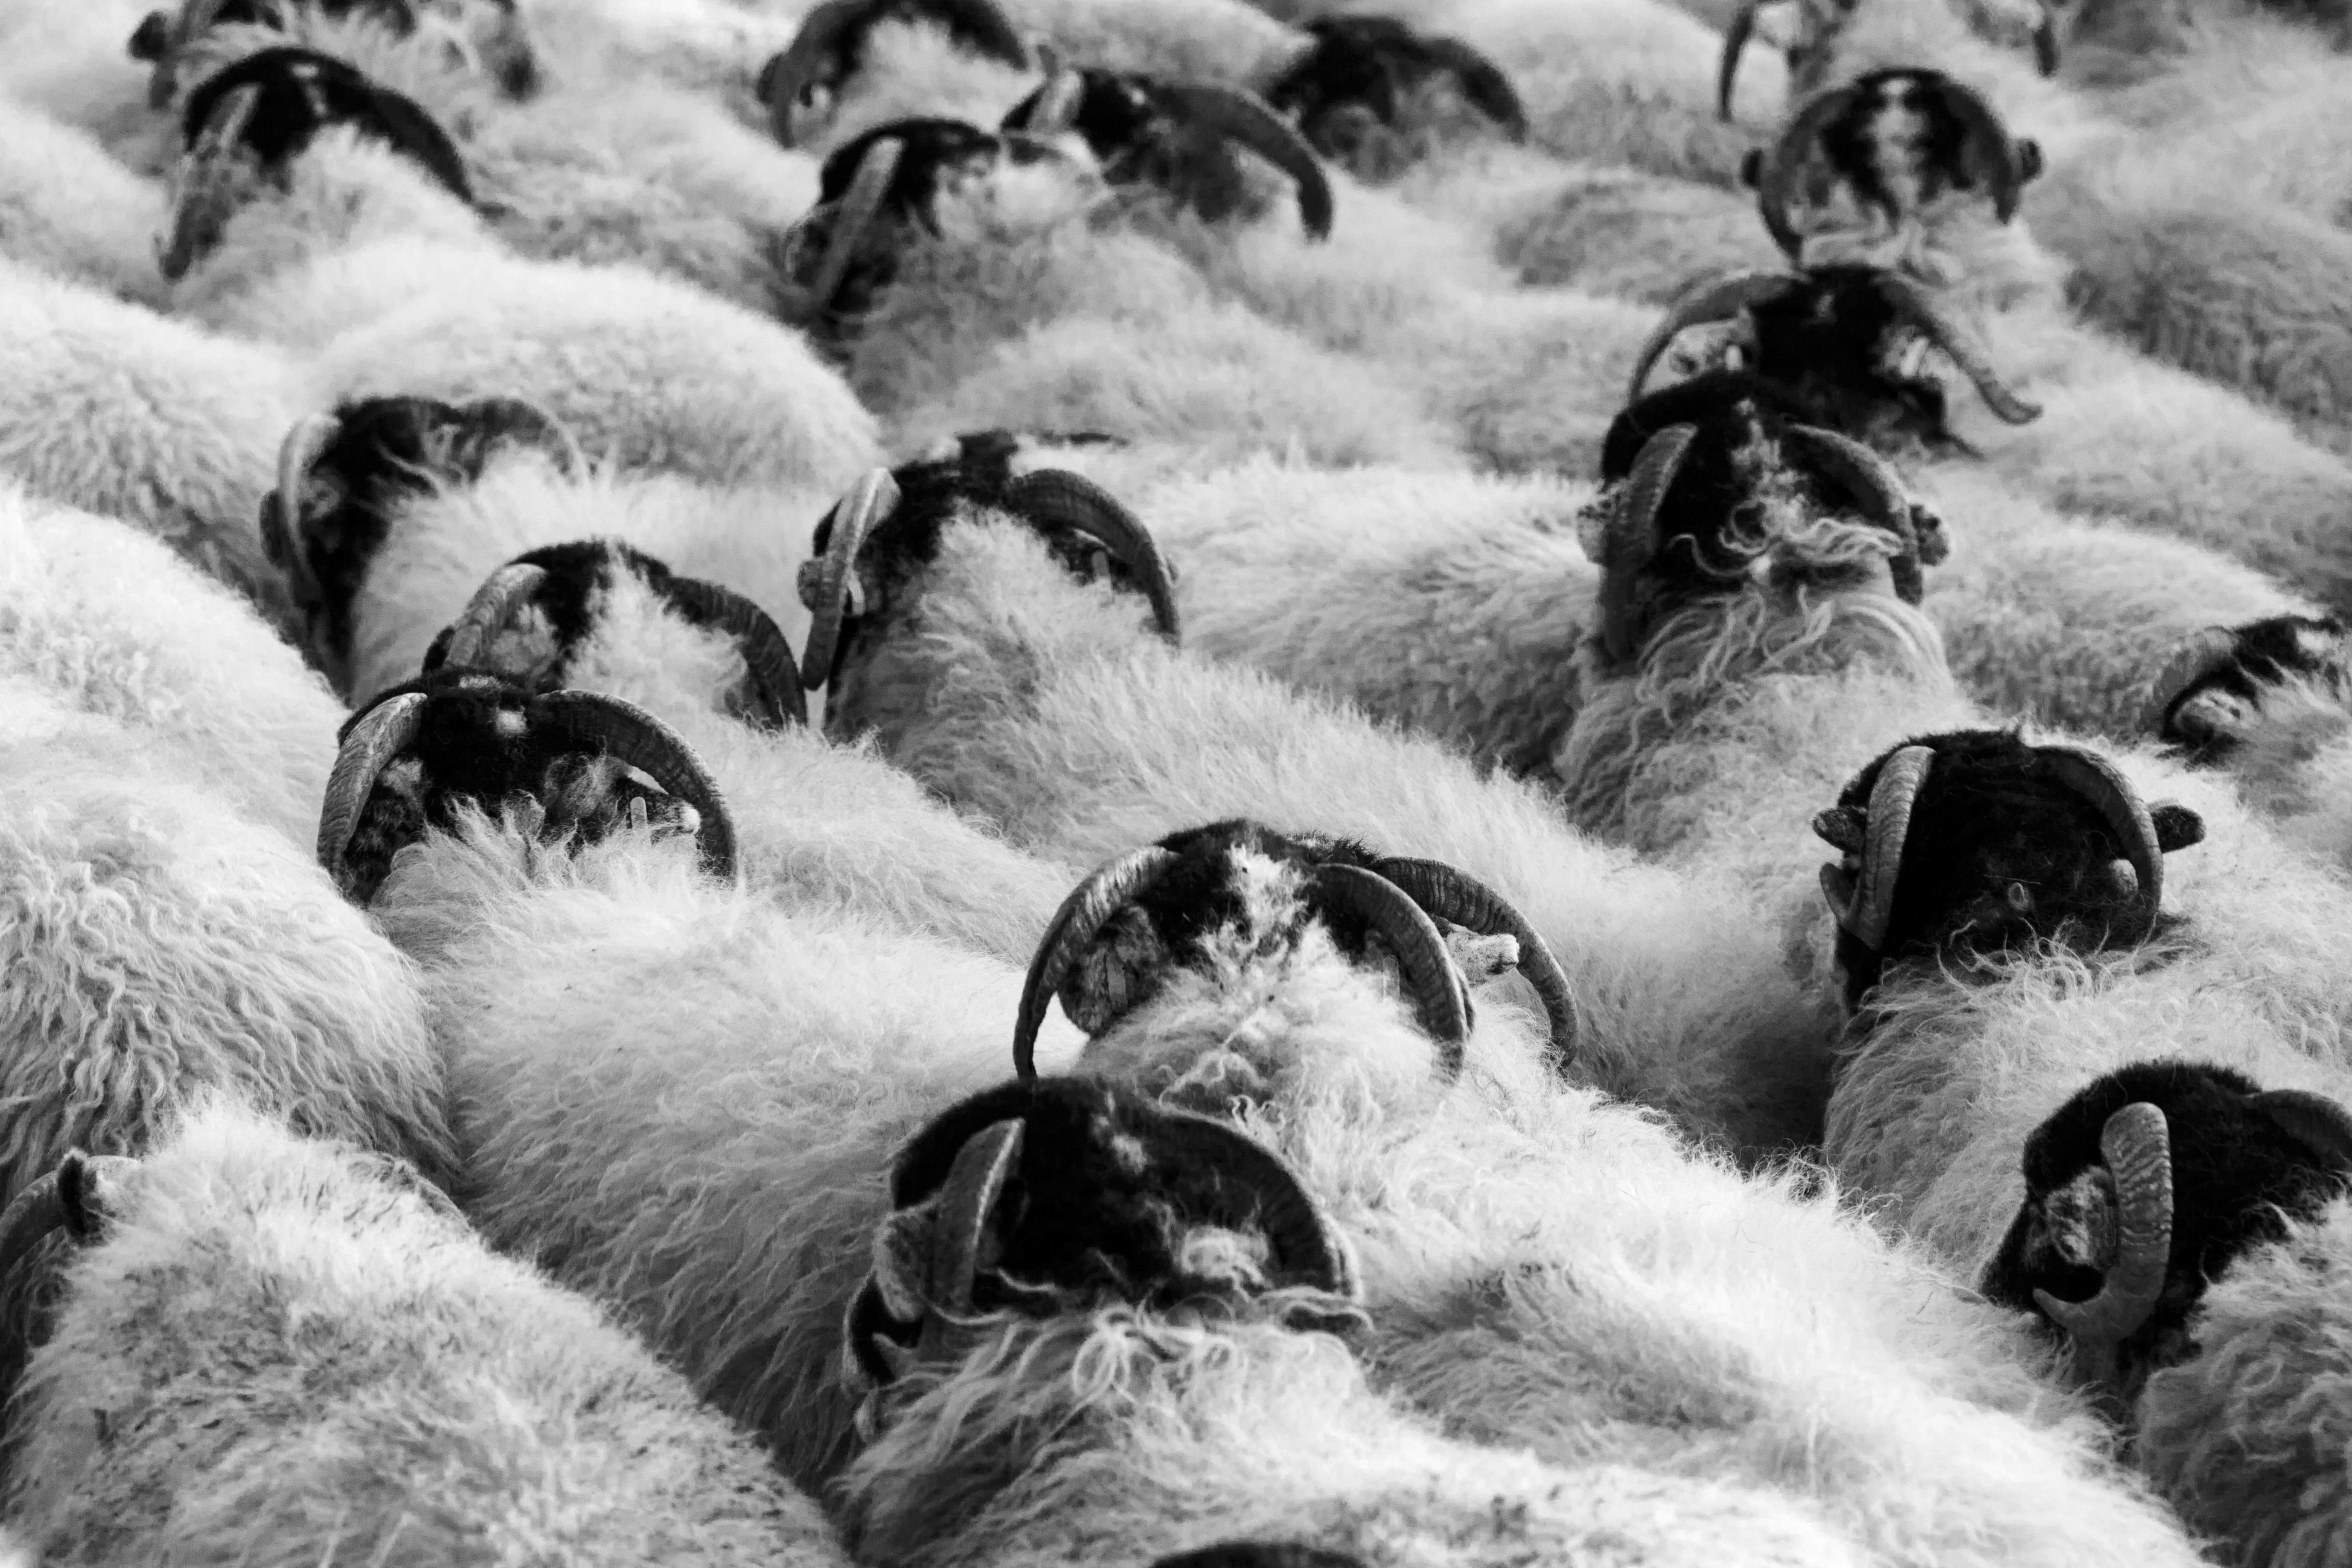
bird, black and white, group, farm, countryside, running, run, animal, flock, crowd, rural, herd, farming, livestock, sheep, agriculture, monochrome, wool, shepherd, vertebrate, flightless bird, monochrome photography